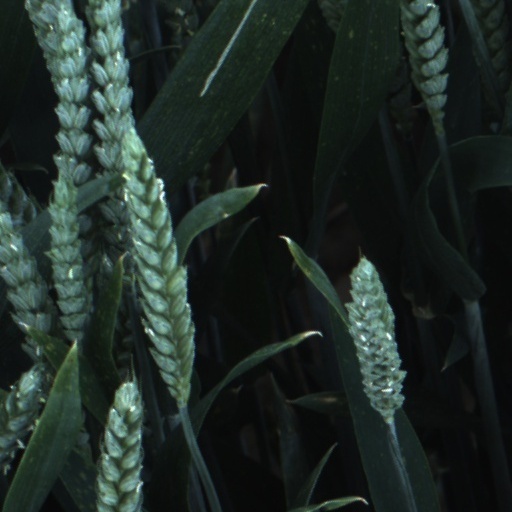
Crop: wheat